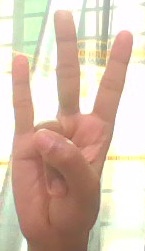
ASL sign: 7